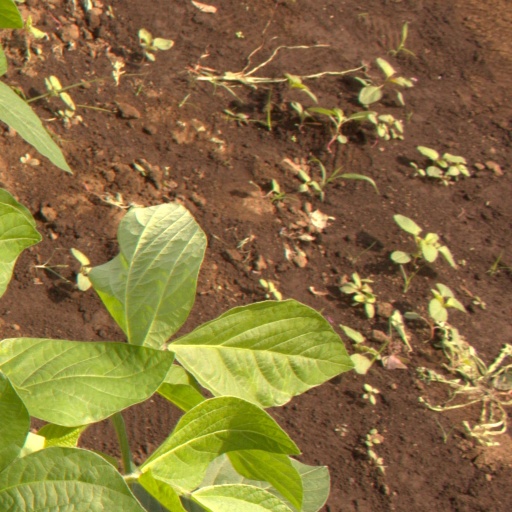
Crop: soybean